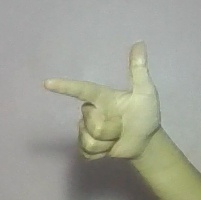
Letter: yaa